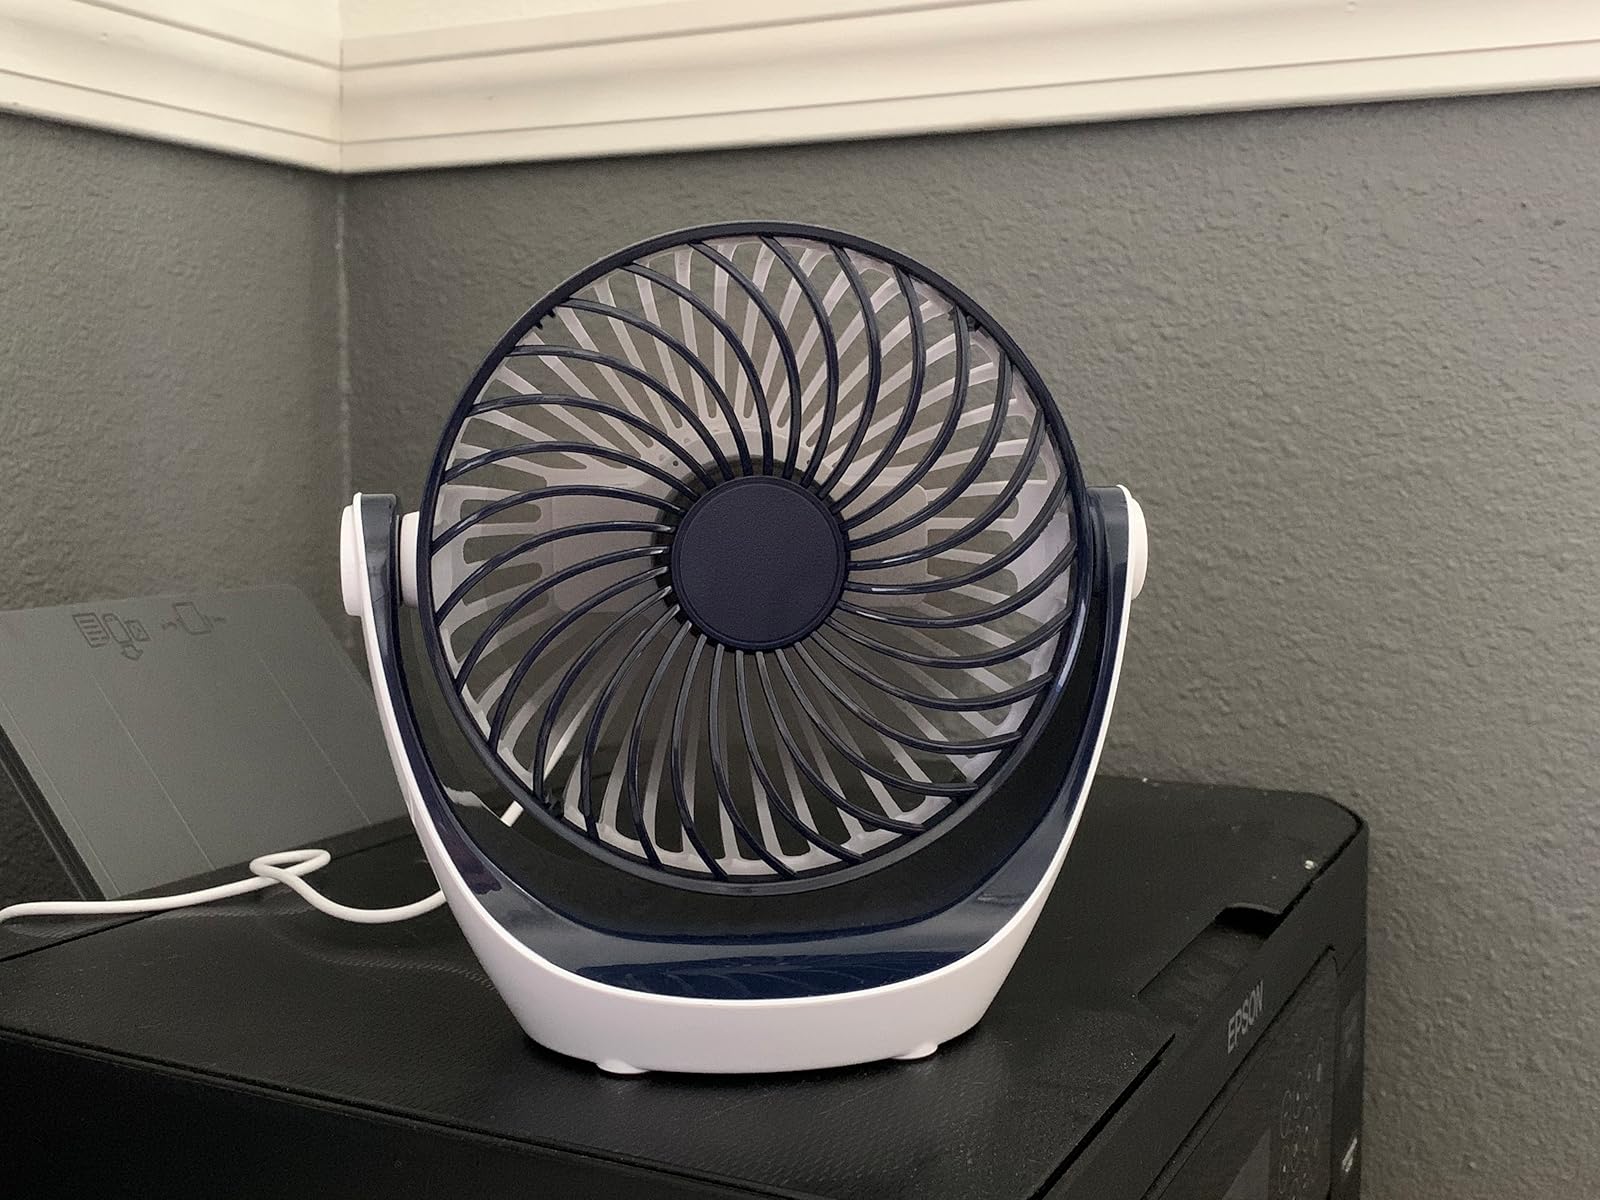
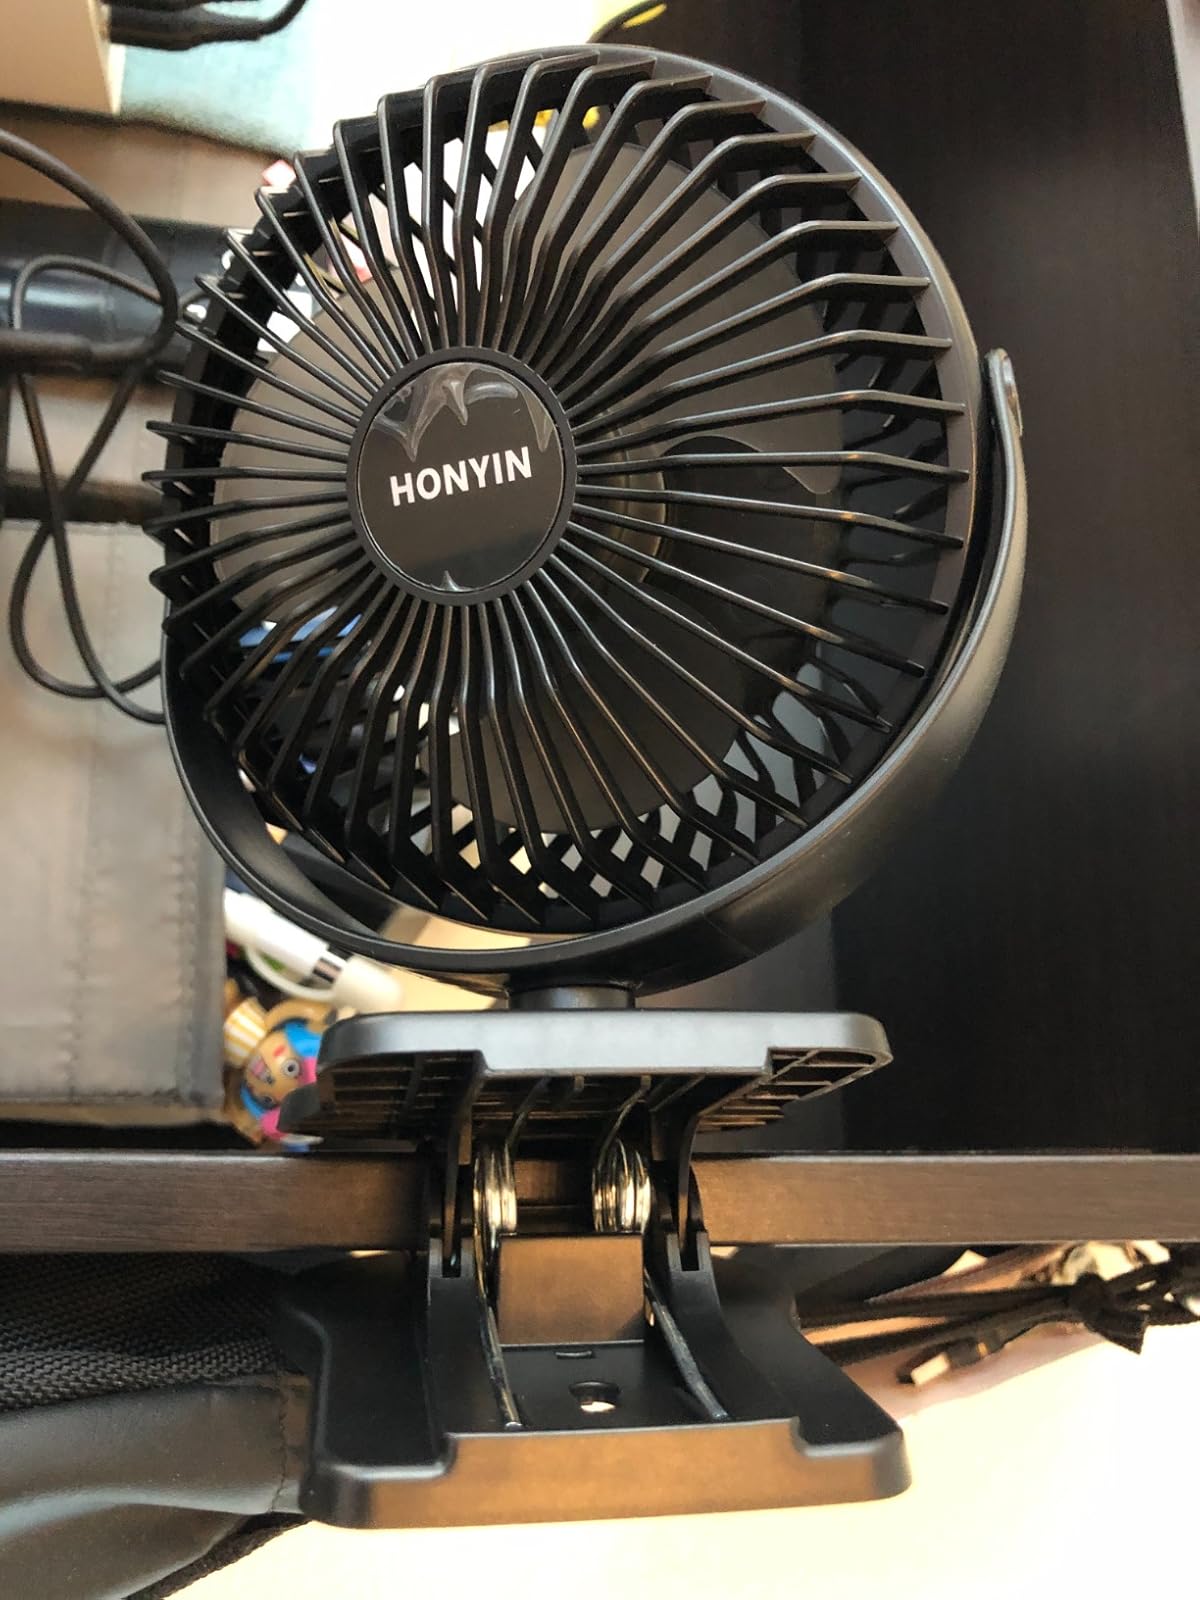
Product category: fan
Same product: no